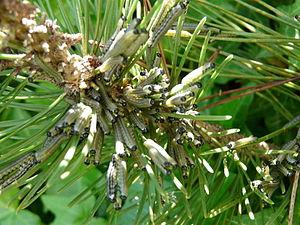
Colonie de chenilles de Neodiprion sertifer sur un pin nain, Périgueux, Dordogne, France
Neodiprion sertifer, appelé diprion du pin sylvestre, tenthrède bilignée, tenthrède européenne du pin ou lophyre roux, est une espèce d'insectes de l'ordre des hyménoptères et du sous-ordre des symphytes.
Neodiprion est un genre d'insectes de l'ordre des hyménoptères et du sous-ordre des symphytes, appelés diprions ou tenthrèdes.